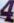
Number: 4